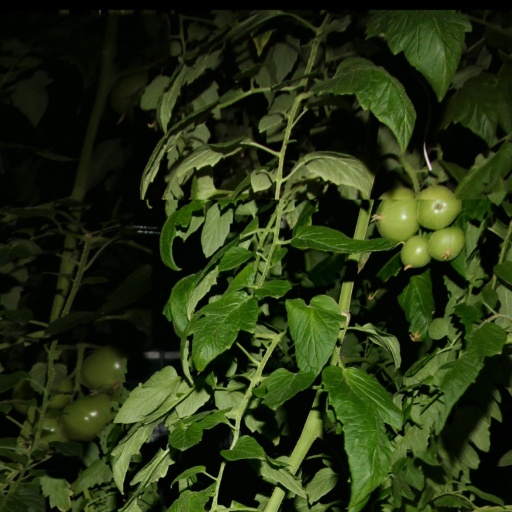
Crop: tomato